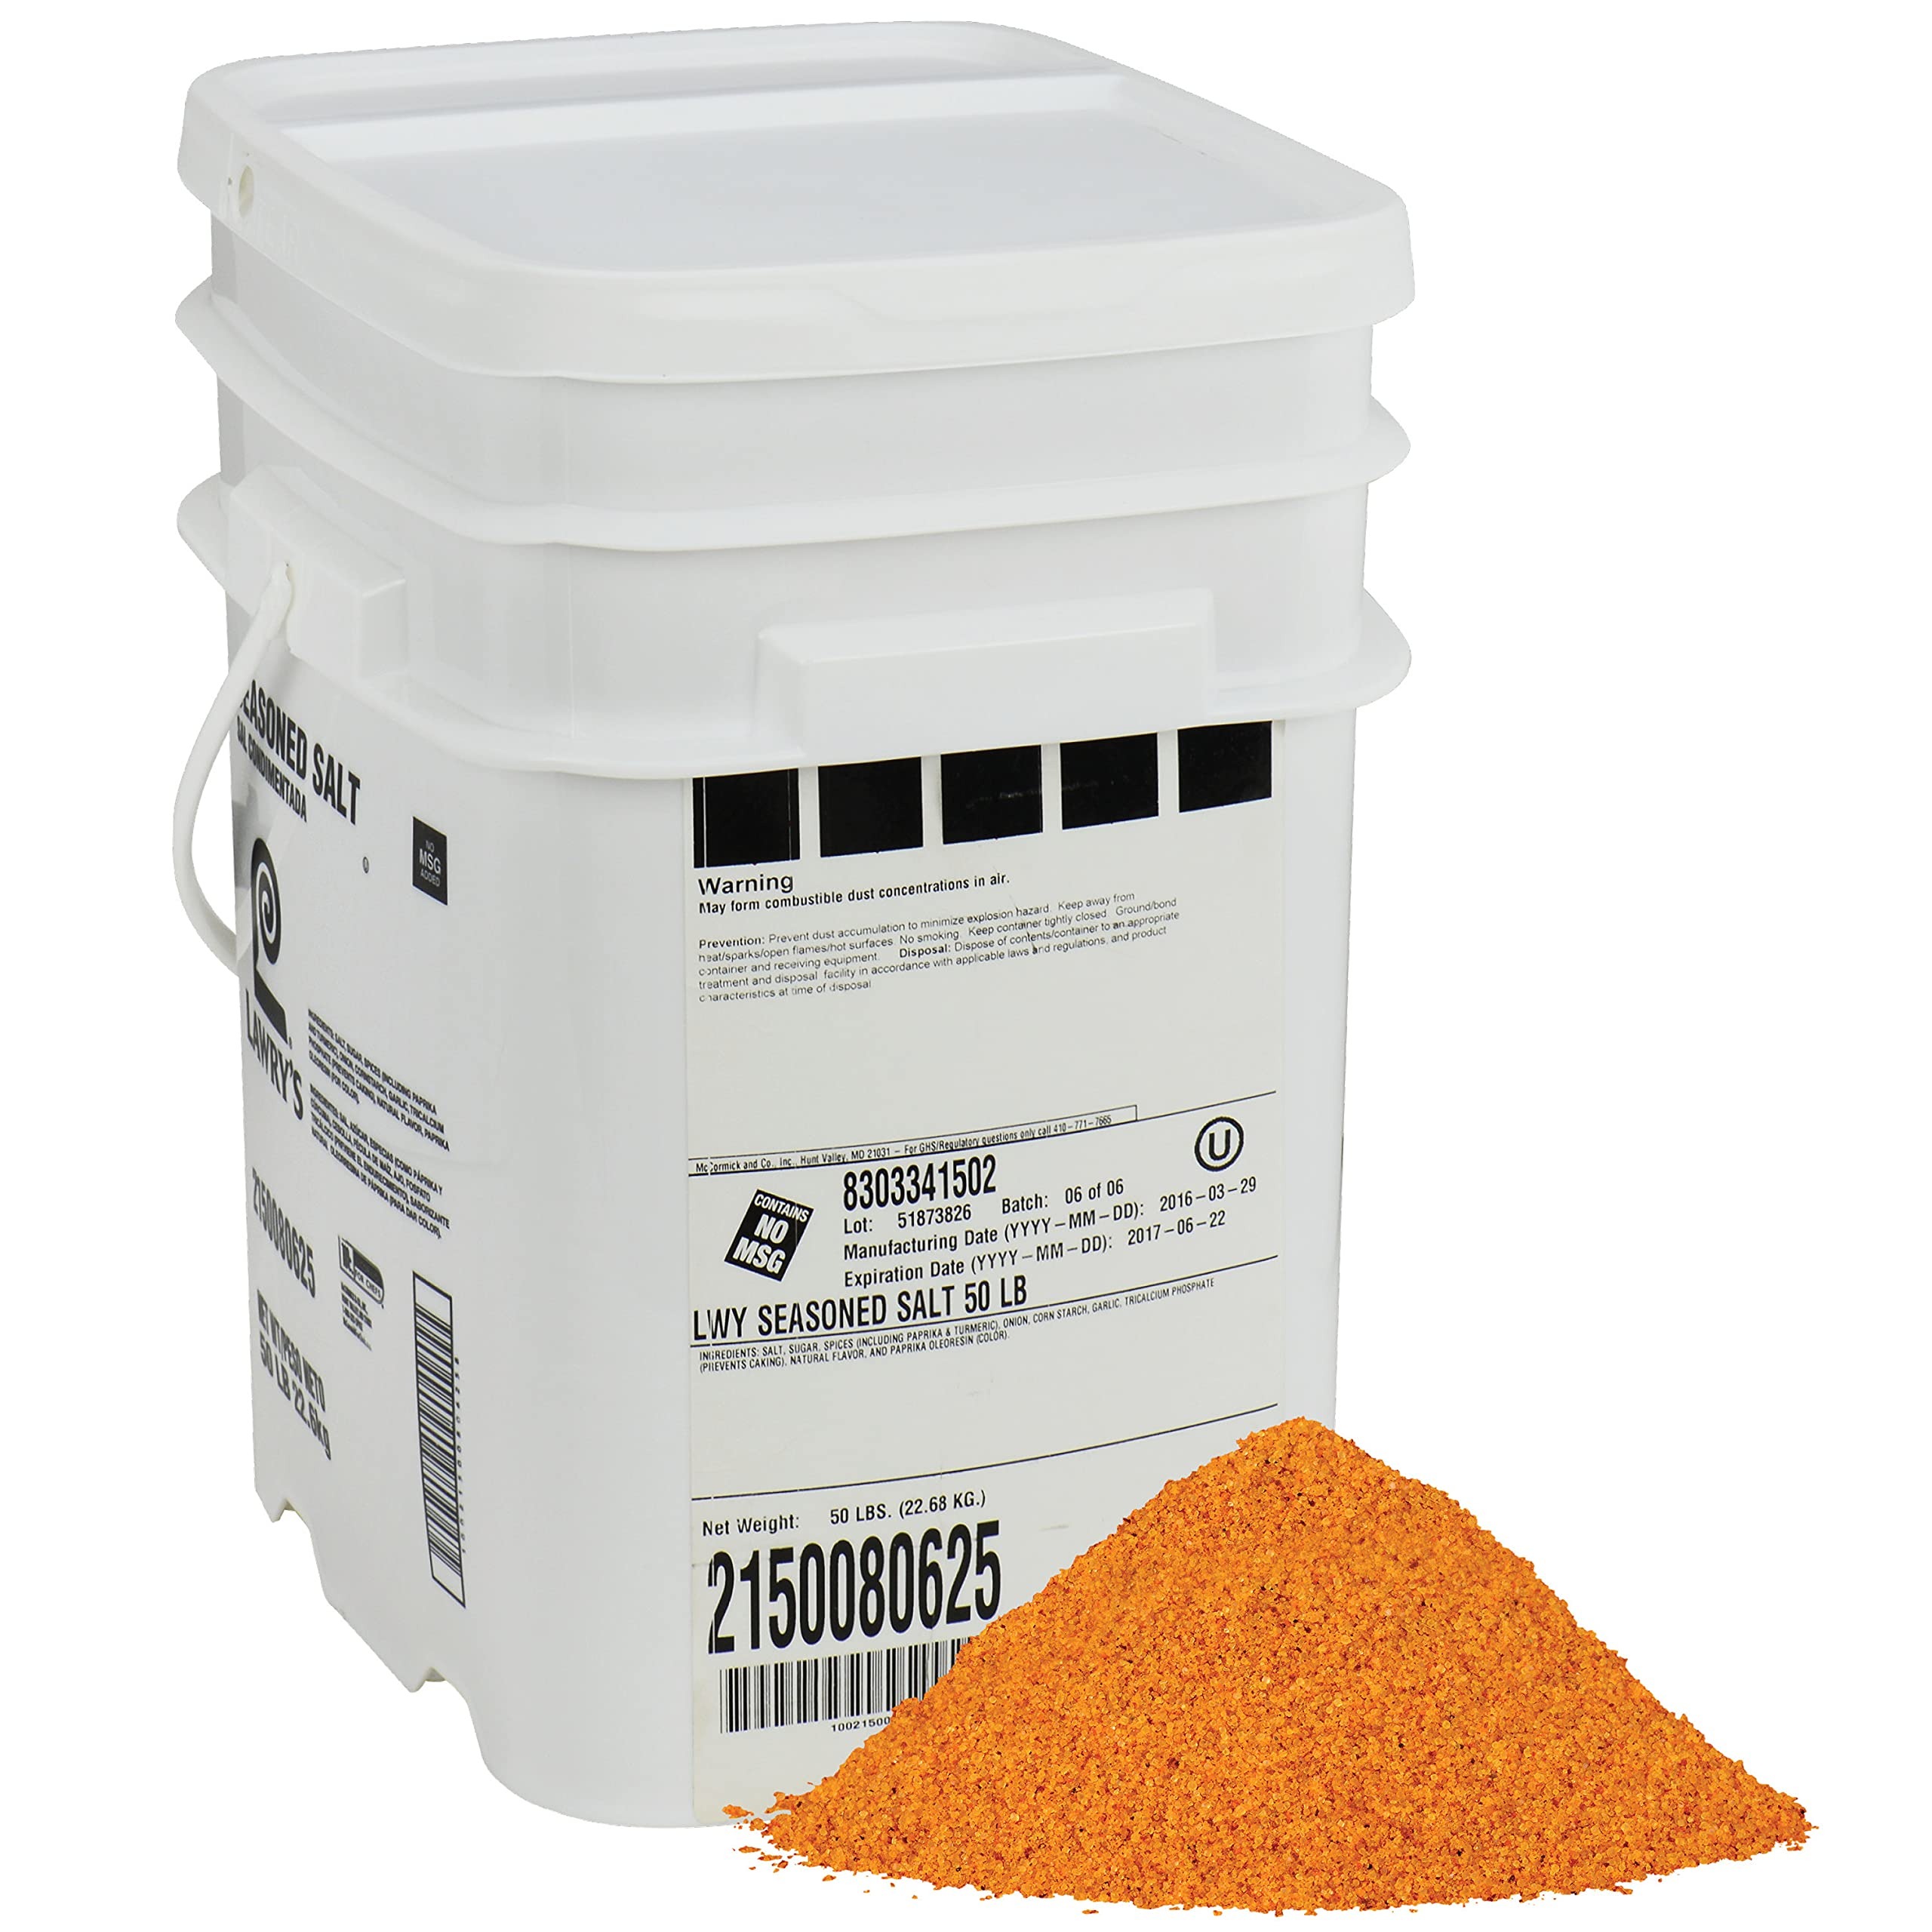
Item Name: Lawry's Seasoned Salt, 50 lb - One 50 Pound Bucket of All-Purpose Seasoning Salt, Perfect for Restaurants and Caterers, Made With Blend of Salt, Garlic, Turmeric, Celery, Paprika and Other Spices
Bullet Point 1: BRIGHT COLOR AND LIGHT AROMA: Lawry's Seasoned Salt delivers a fine texture, bright color and light aroma; savory seasoning ideal for enhancing a dish's flavors
Bullet Point 2: HIGH QUALITY BLEND: Features an expert blend of salt and natural spices and herbs, including garlic, turmeric, celery, paprika, salt and other ingredients, containing 35% less sodium than regular table salt
Bullet Point 3: MADE FOR CHEFS: Blended with chefs, this 50-pound bucket of seasoned salt is ideal for professional kitchens; pour into smaller containers for ease of use; pre-mixed seasoning delivers consistent results with every use for repeatable recipes
Bullet Point 4: VERSATILE: All-seasoning salt comes in a 50-pound container, perfect for larger batches and adding the ideal balance of classic, beloved flavor to a variety of meals; add to proteins, vegetables and other dishes
Bullet Point 5: FEEL GOOD INGREDIENTS: Made with no added MSG, artificial colors or flavors; kosher; seasoned salt is an easy way to add balanced flavors to your recipes and keep a lower sodium content than table salt
Value: 800.0
Unit: Ounce

Price: 258.895